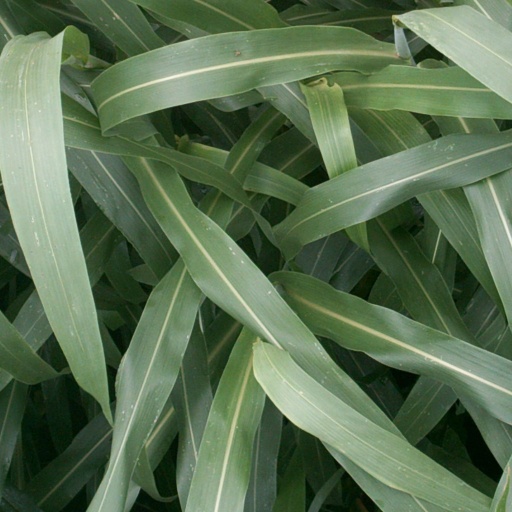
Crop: sorghum